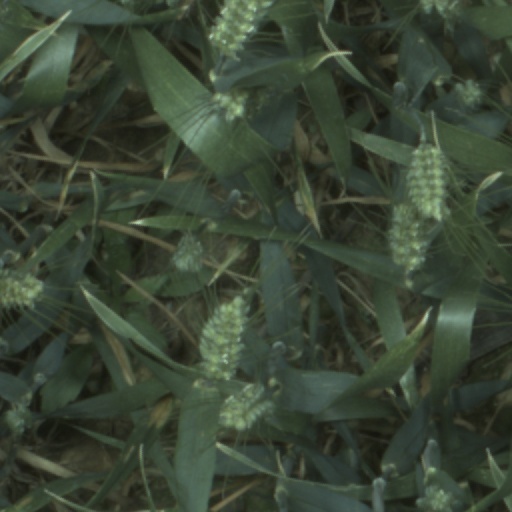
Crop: wheat